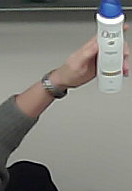
Product: dove_spray